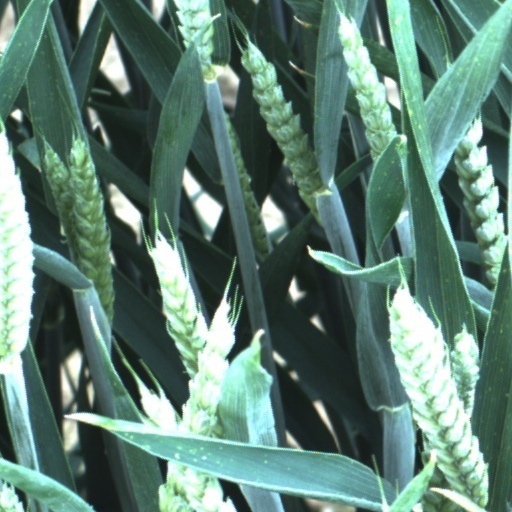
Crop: wheat